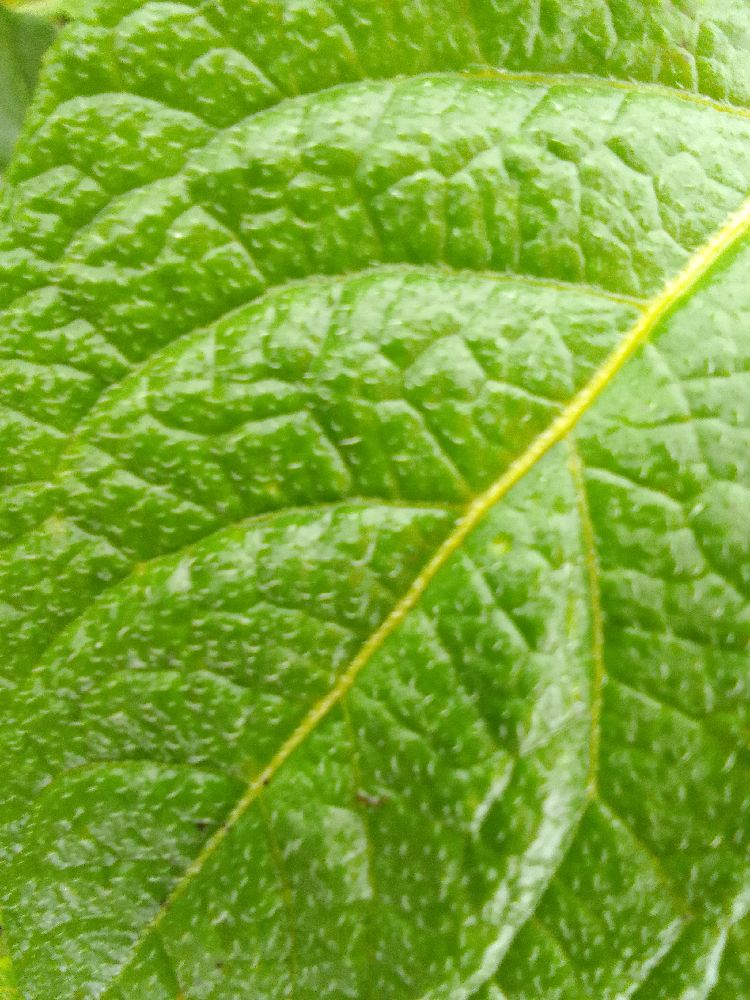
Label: Healthy